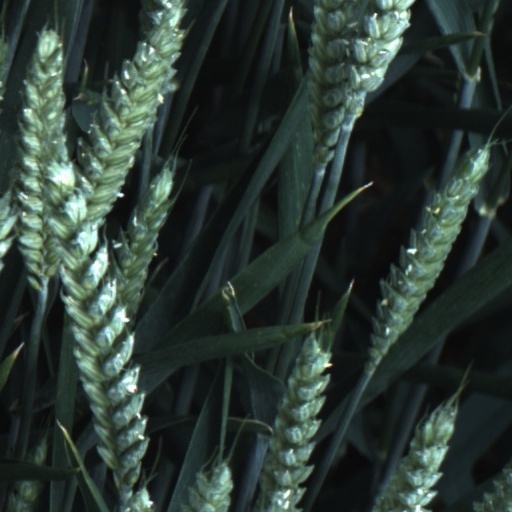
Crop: wheat